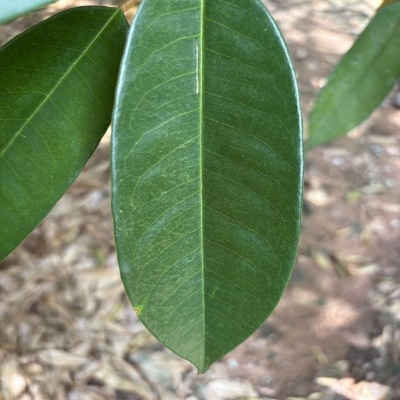
Label: Leaf_Healthy